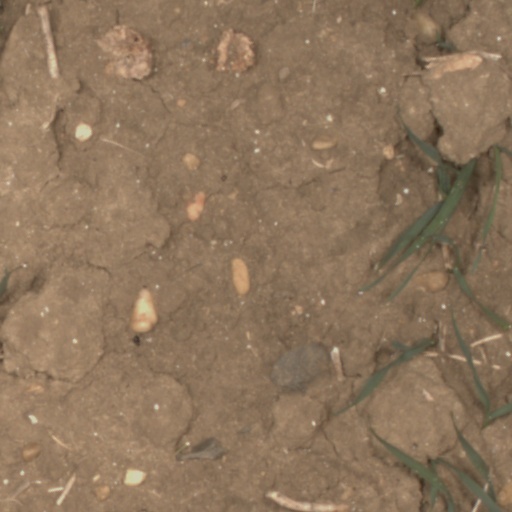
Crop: wheat